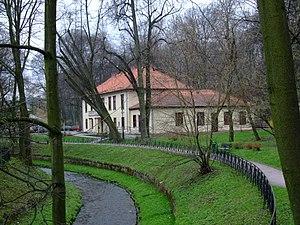
Krzeszowice est une ville située au Sud de la Pologne, dans la Voïvodie de Petite-Pologne. Elle a été connue internationalement depuis la fin du XVIIIᵉ siècle comme station thermale.